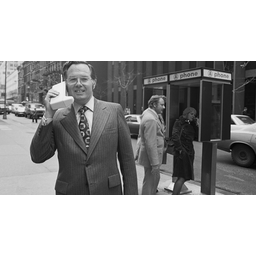
Label: paper